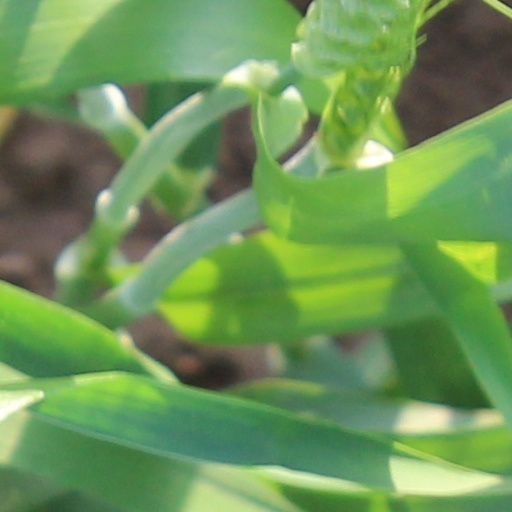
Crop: wheat